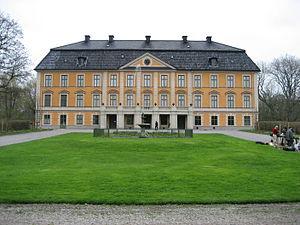
Cette liste non exhaustive répertorie les principaux châteaux en Suède.